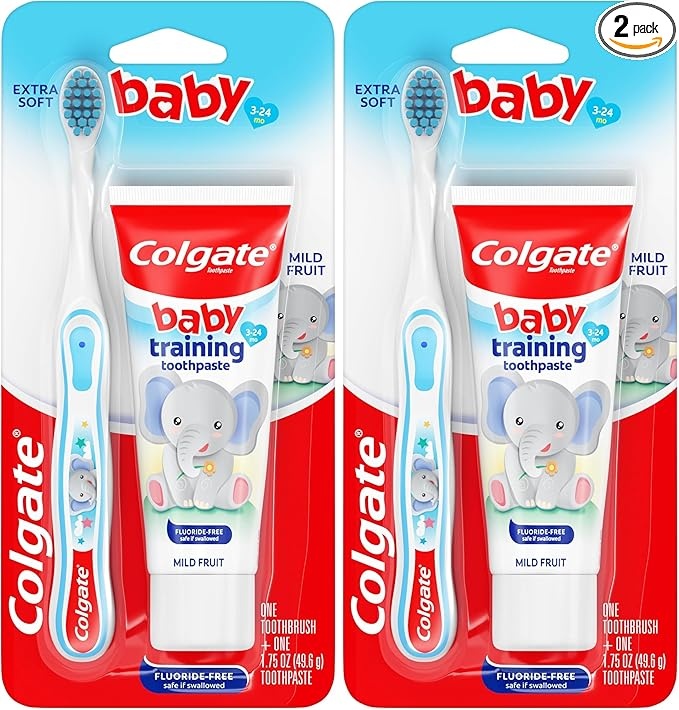
Colgate Baby Training Toothpaste and Toothbrush Kit, Mild Fruit Flavor Set for Ages 3-24 Months (Pack of 2)
About This The information below is per-pack only Infant toothbrush and toothpaste set for babies and toddlers under 2 years old Fluoride free toothpaste for toddlers without artificial colors, preservatives, or sodium lauryl sulfate (SLS) so it's safe if swallowed Bubble fruit flavor to encourage regular brushing with this training toothpaste for toddlers Extra soft toothbrush bristles for a gentle cleaning Baby toothbrush with a small head for baby and toddler mouths Non-slip handle to fit your hand and your child's hand when they're ready Set includes 1 toothpaste and 1 toothbrush Overview Brand : Colgate Age Range (Description) : Baby Special Feature : Comfortable Grip Power Source : Battery Powered Item Firmness Description : Extra Soft
Brand: Colgate
Category: Health & Beauty > Personal Care > Oral Care > Toothbrushes > Toothbrush Sets